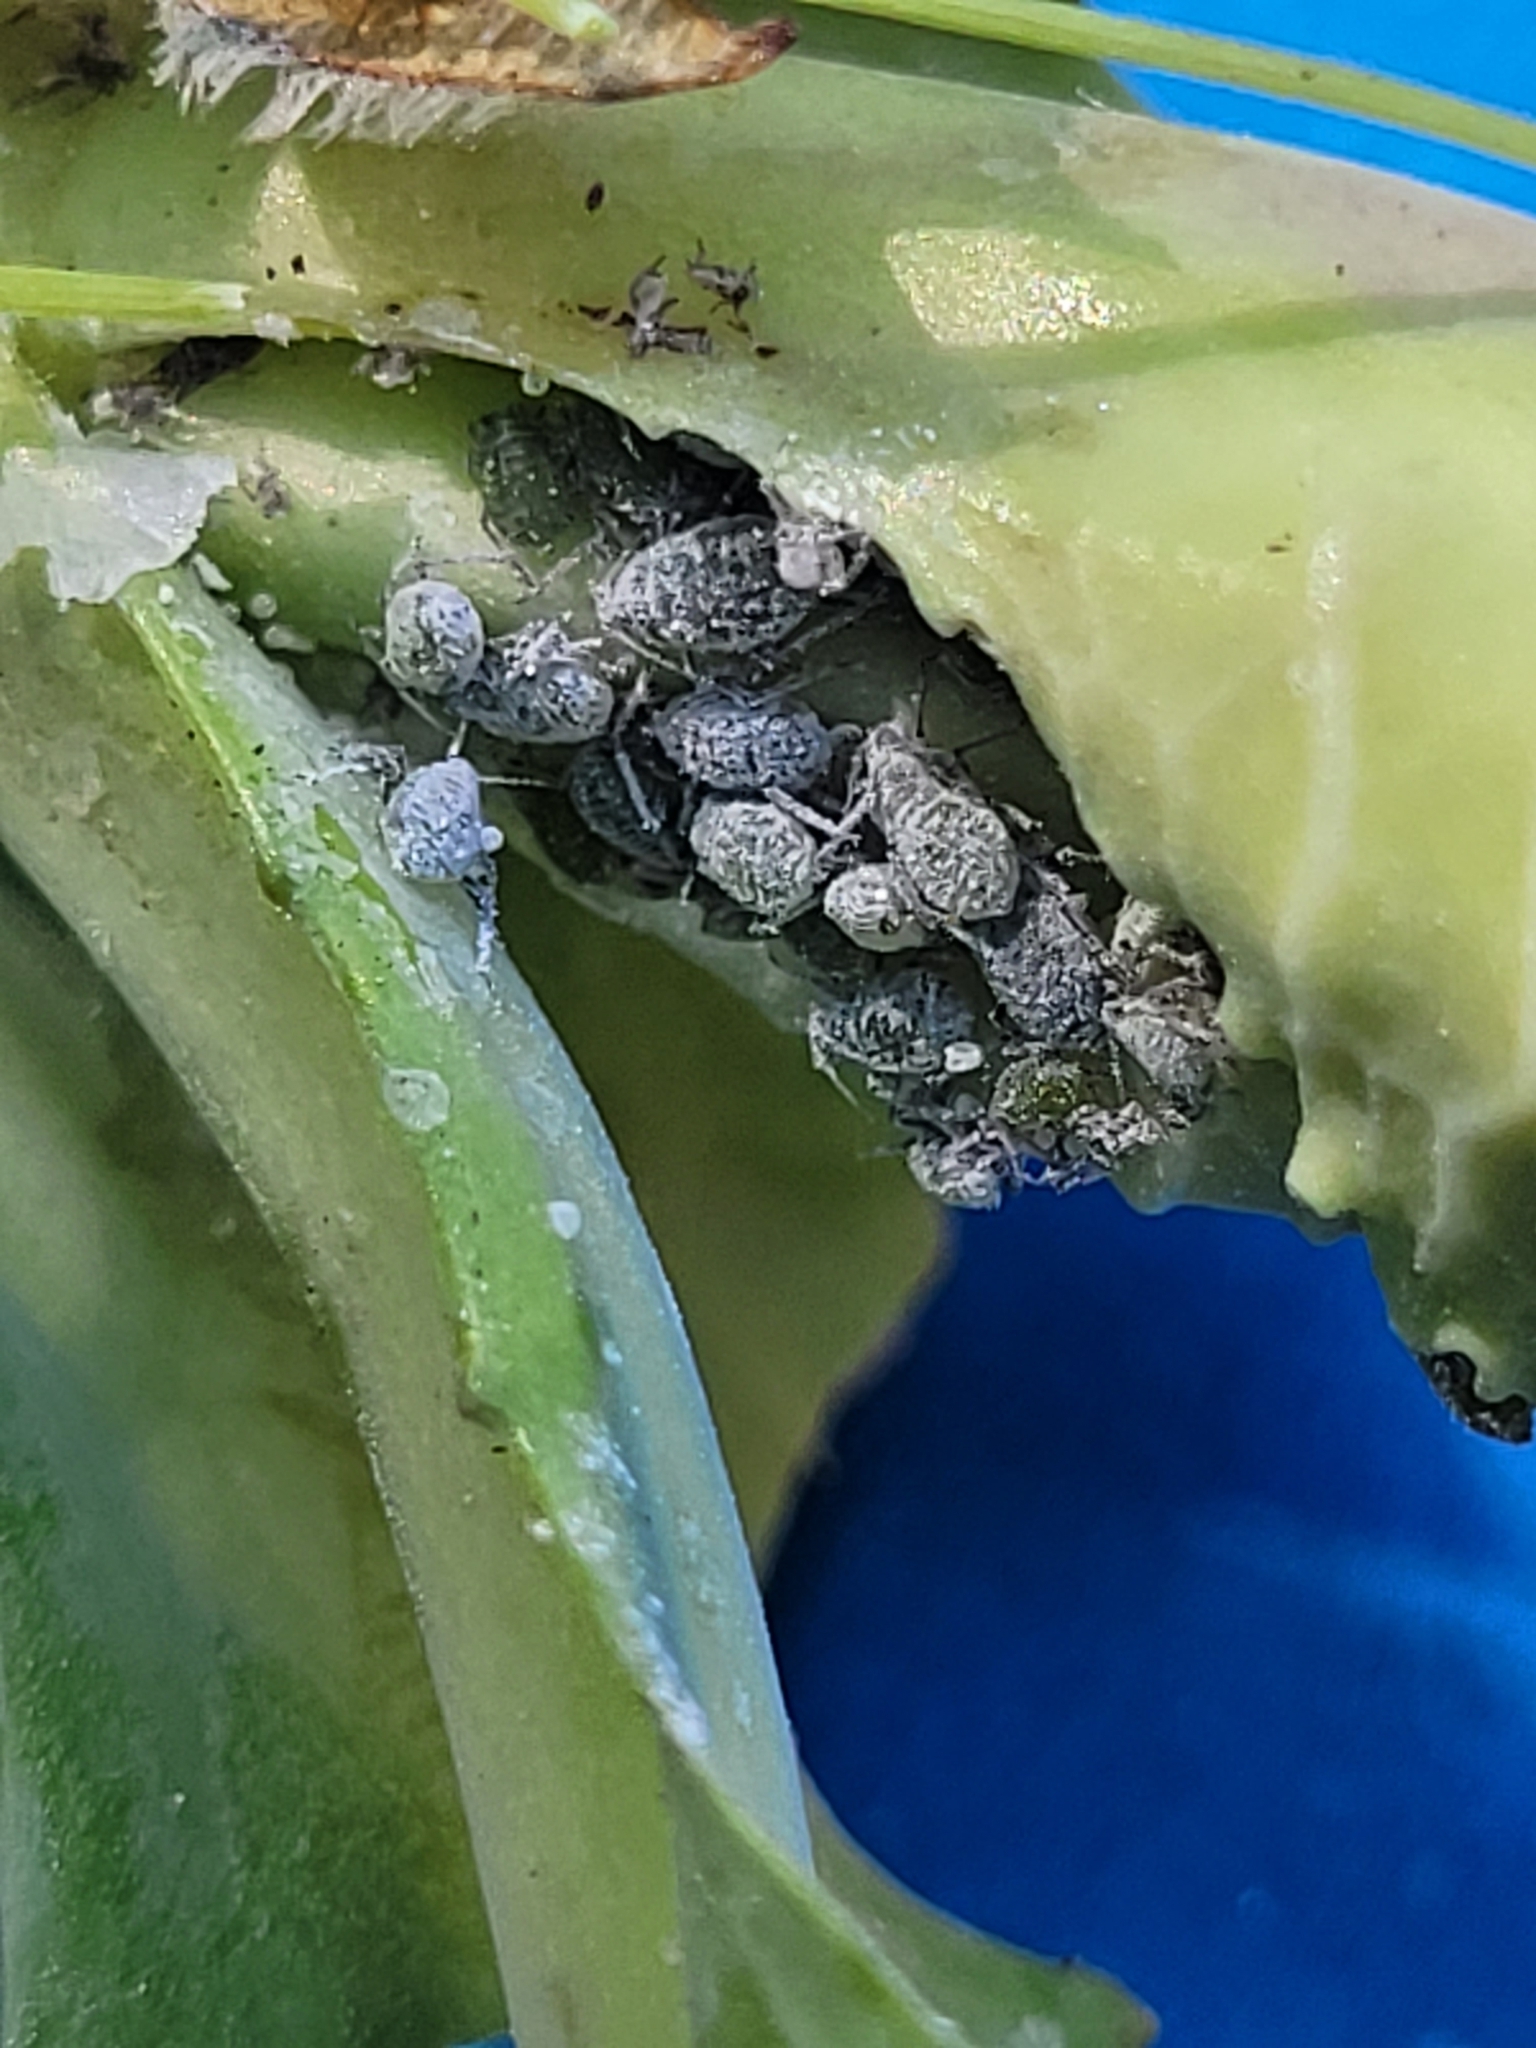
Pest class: cabbage_aphid